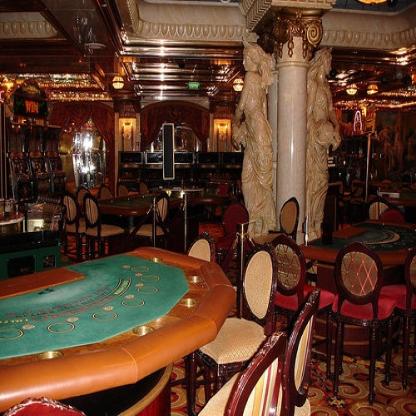
Scene: Indoor